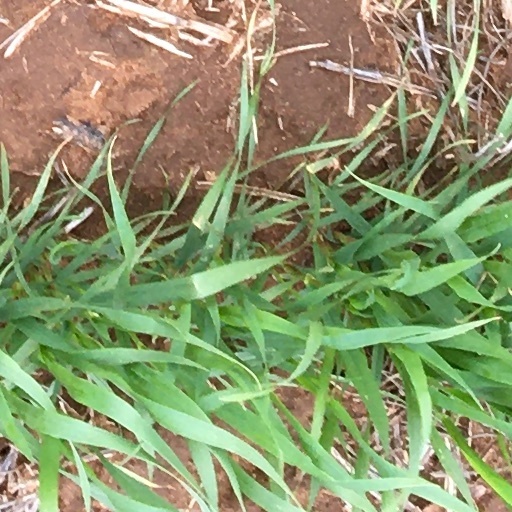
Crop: wheat